Mexican-American literature

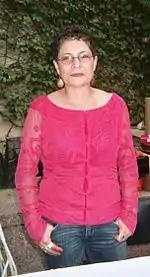
Helena Maria Viramontes whose works, including "Under the Feet of Jesus," address social issues.

Before the 1930s, many Mexicans would stay in their homeland and not seek the U.S. as an escape. After the U.S.-Mexican war, Mexicans saw themselves as being denied their civil rights while having U.S. citizenship; they found themselves receiving much lower pay than White labor who disregarded their skill level.